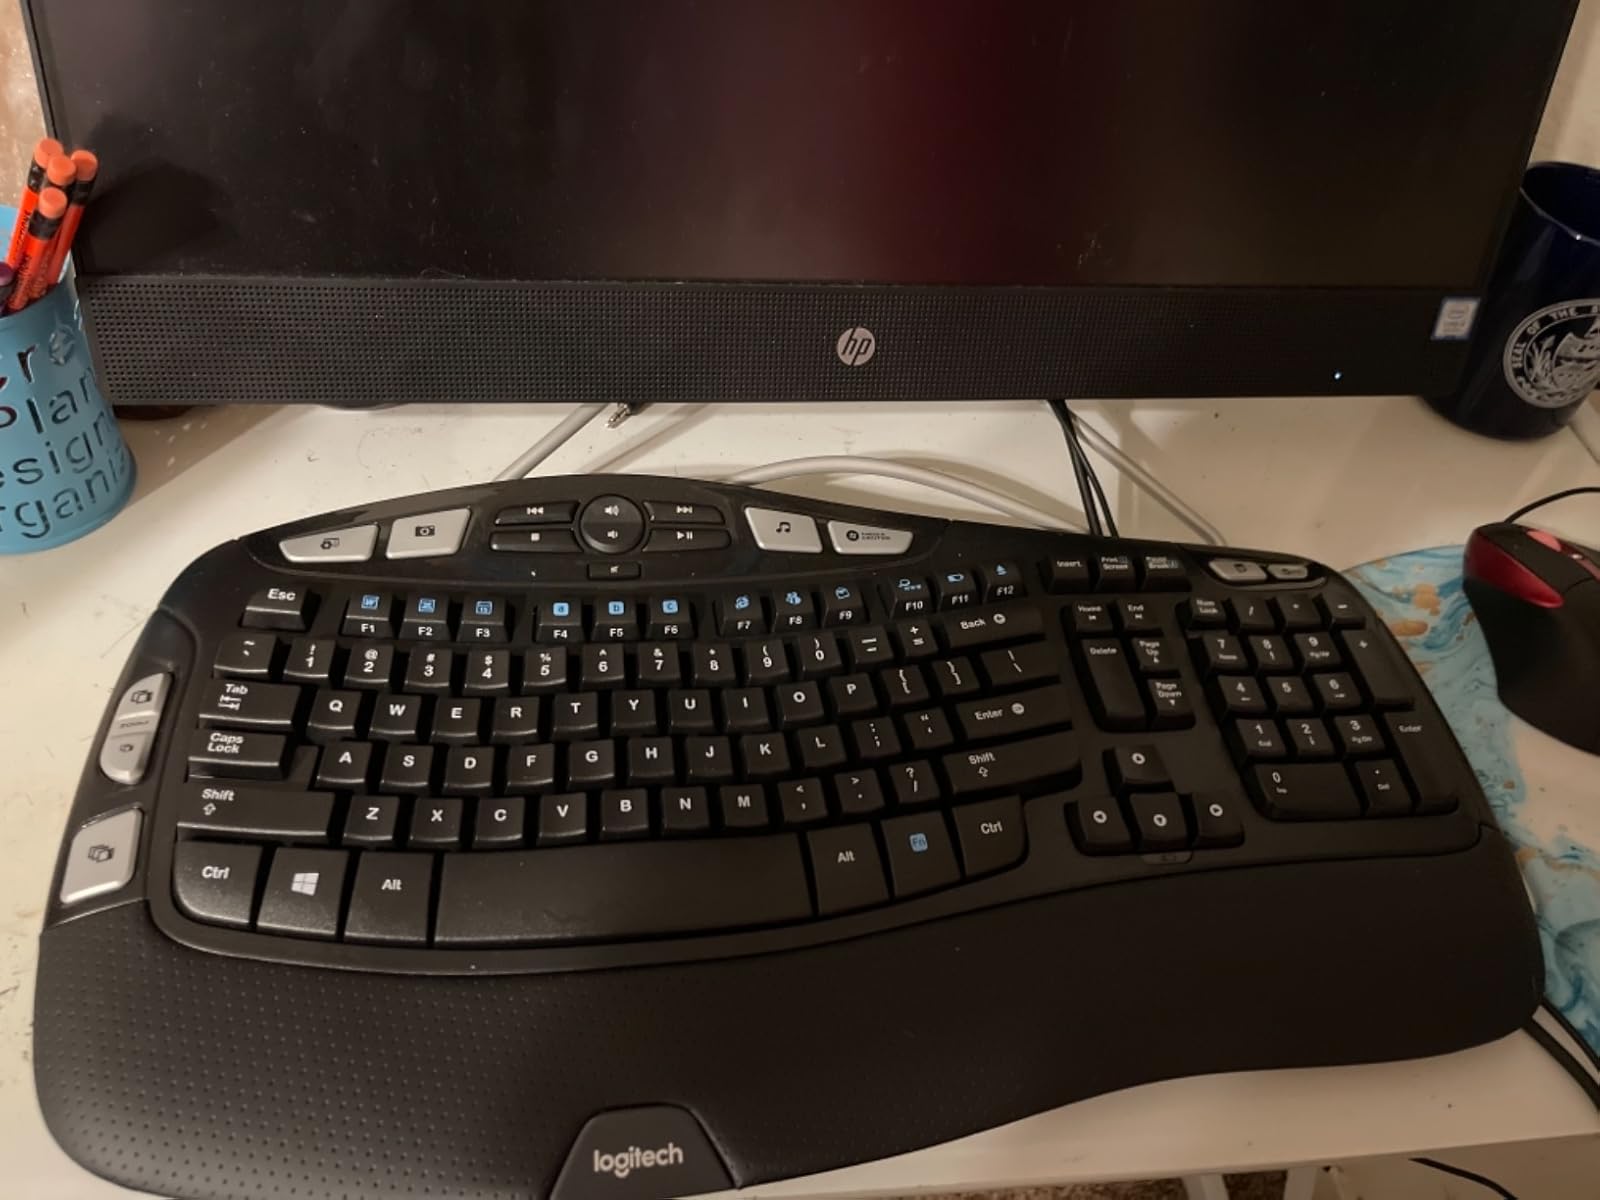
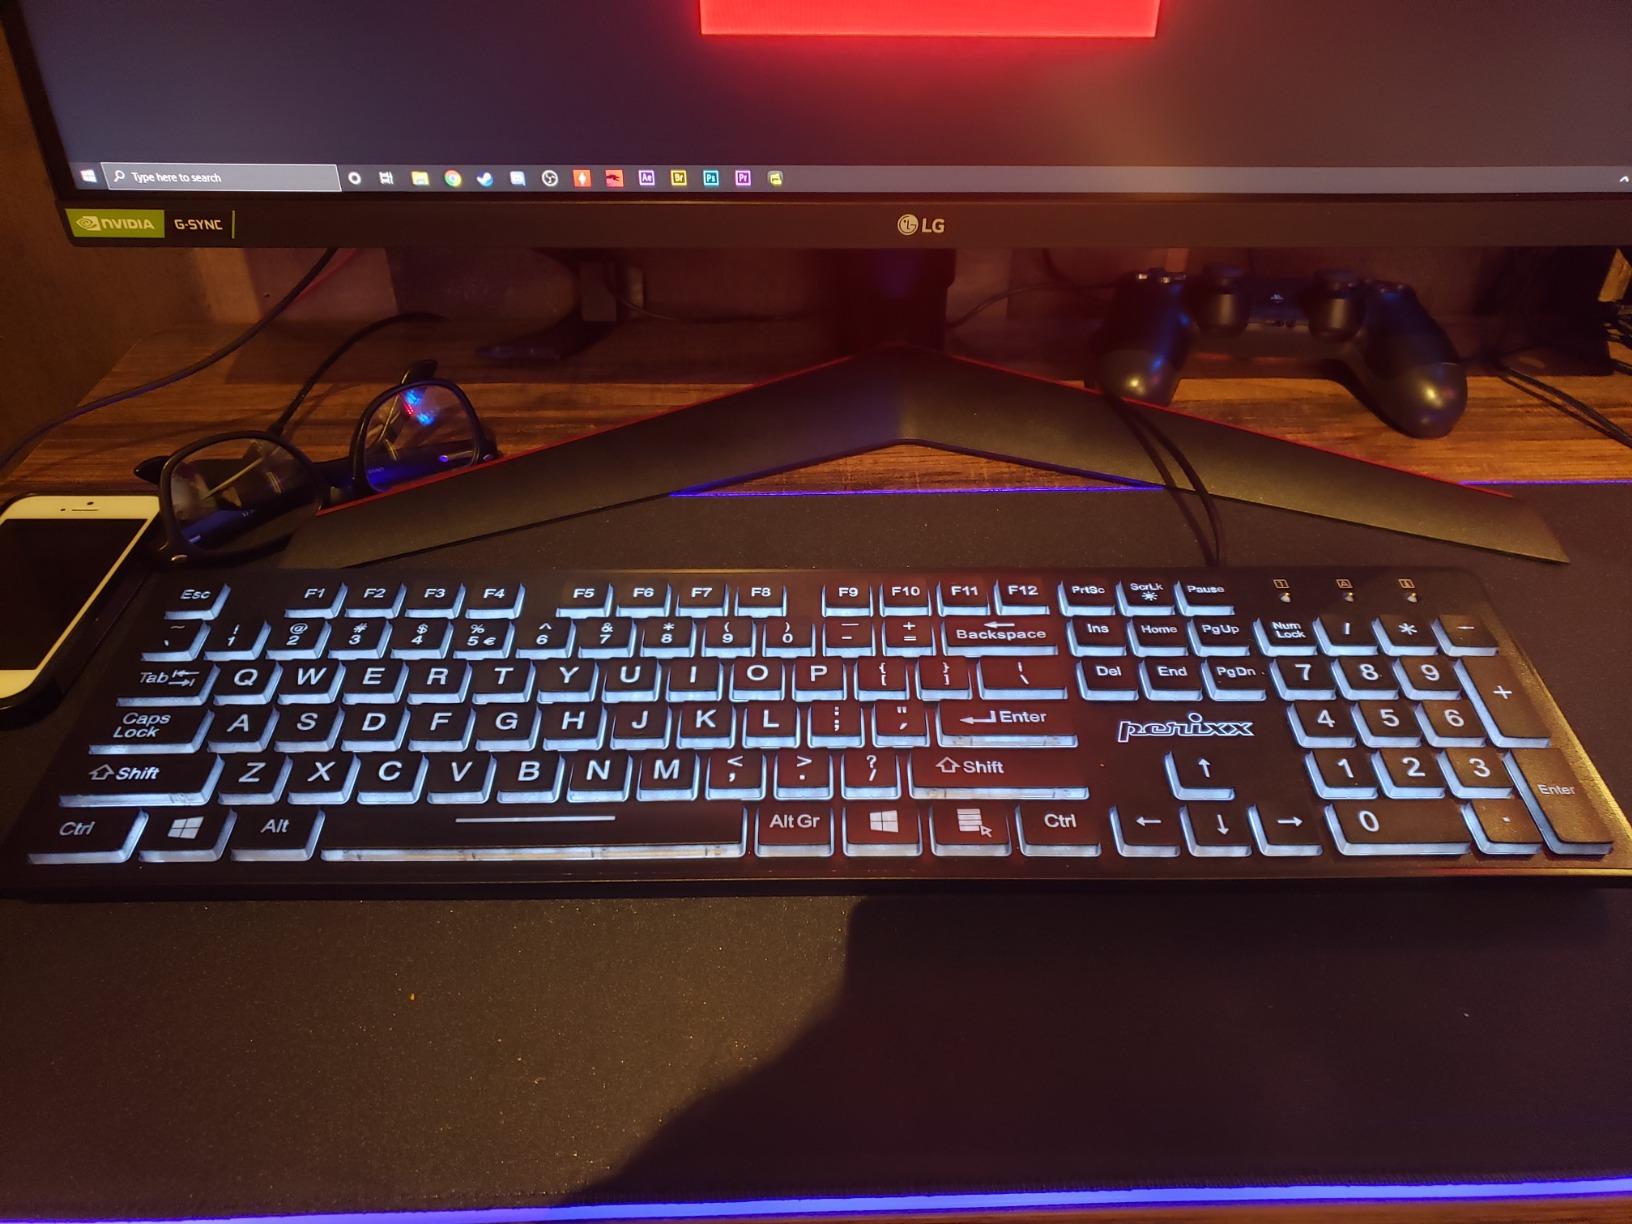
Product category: keyboard
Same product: no